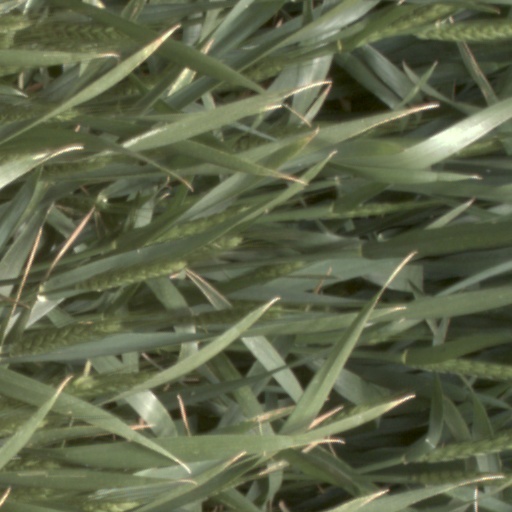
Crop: wheat